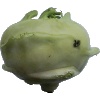
Label: kohlrabi